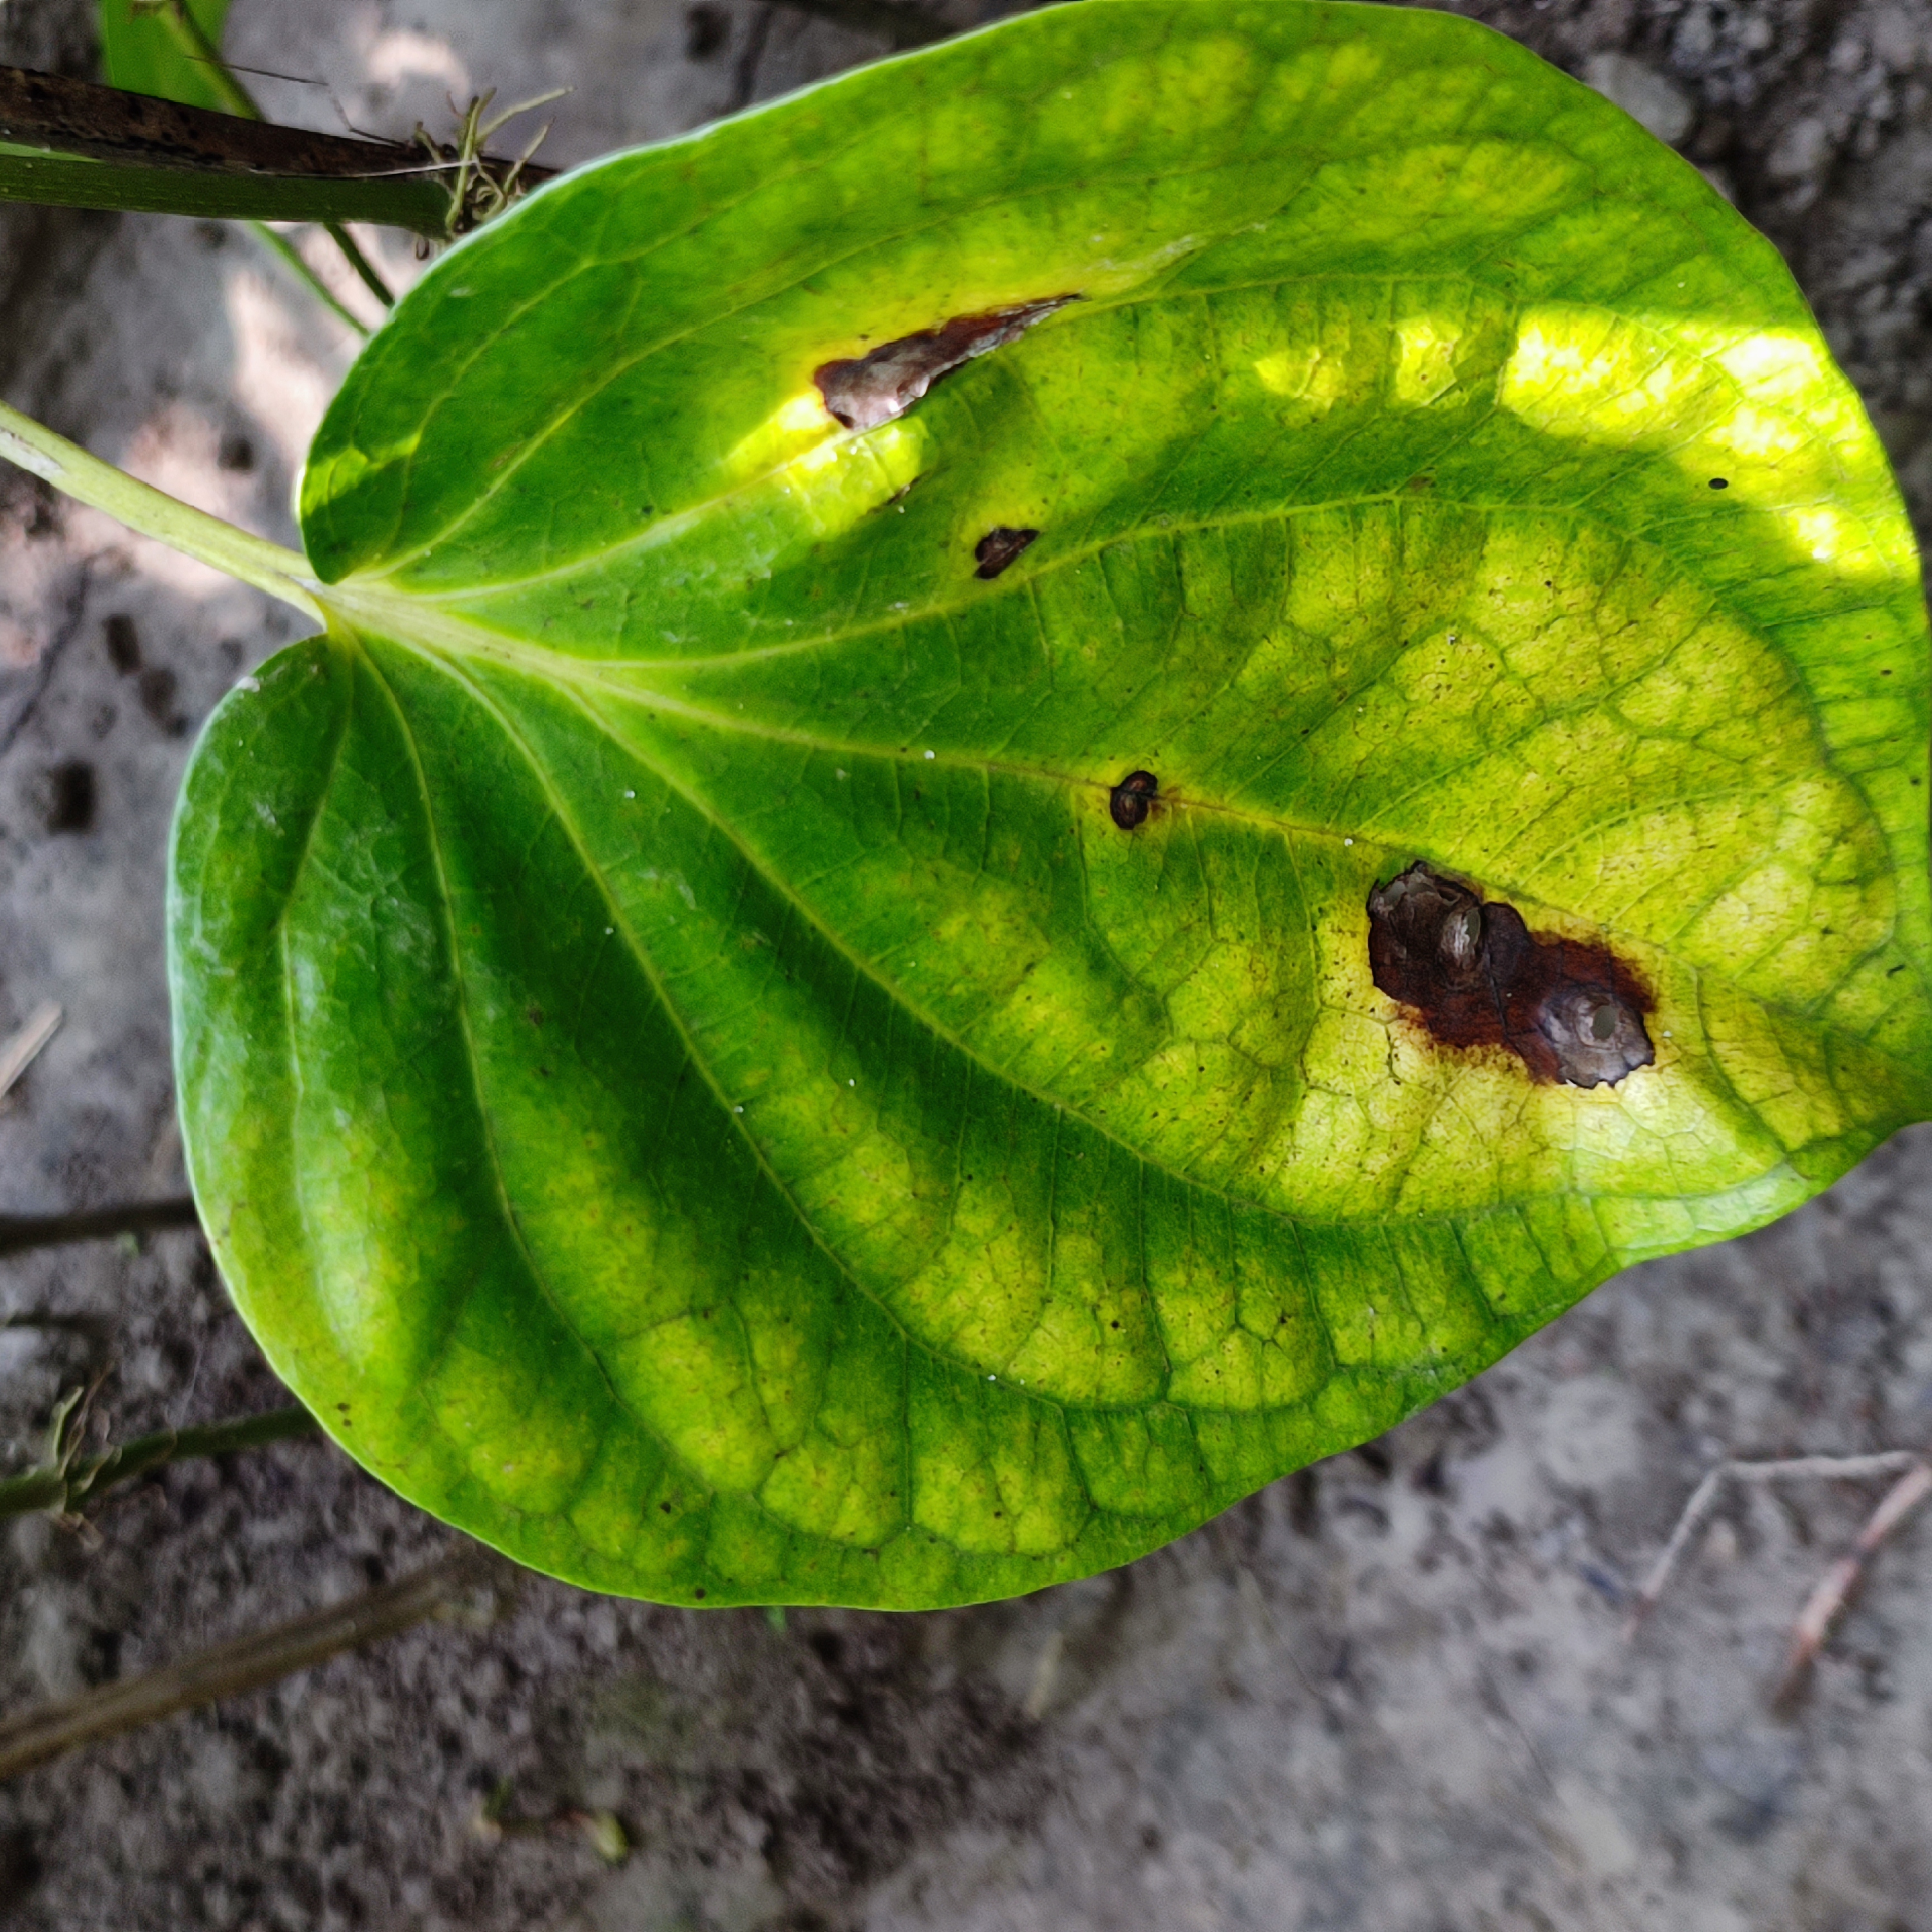
Label: Bacterial_Leaf_Disease